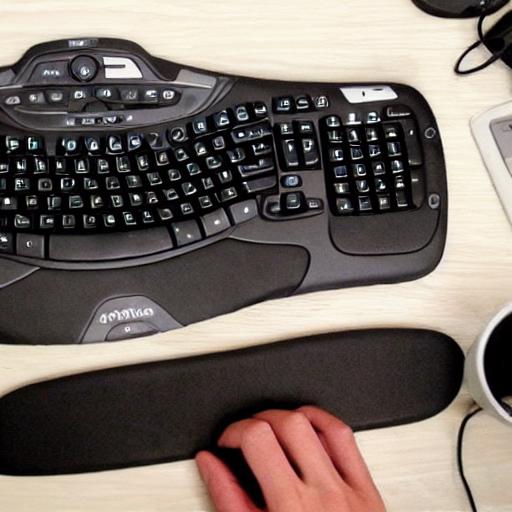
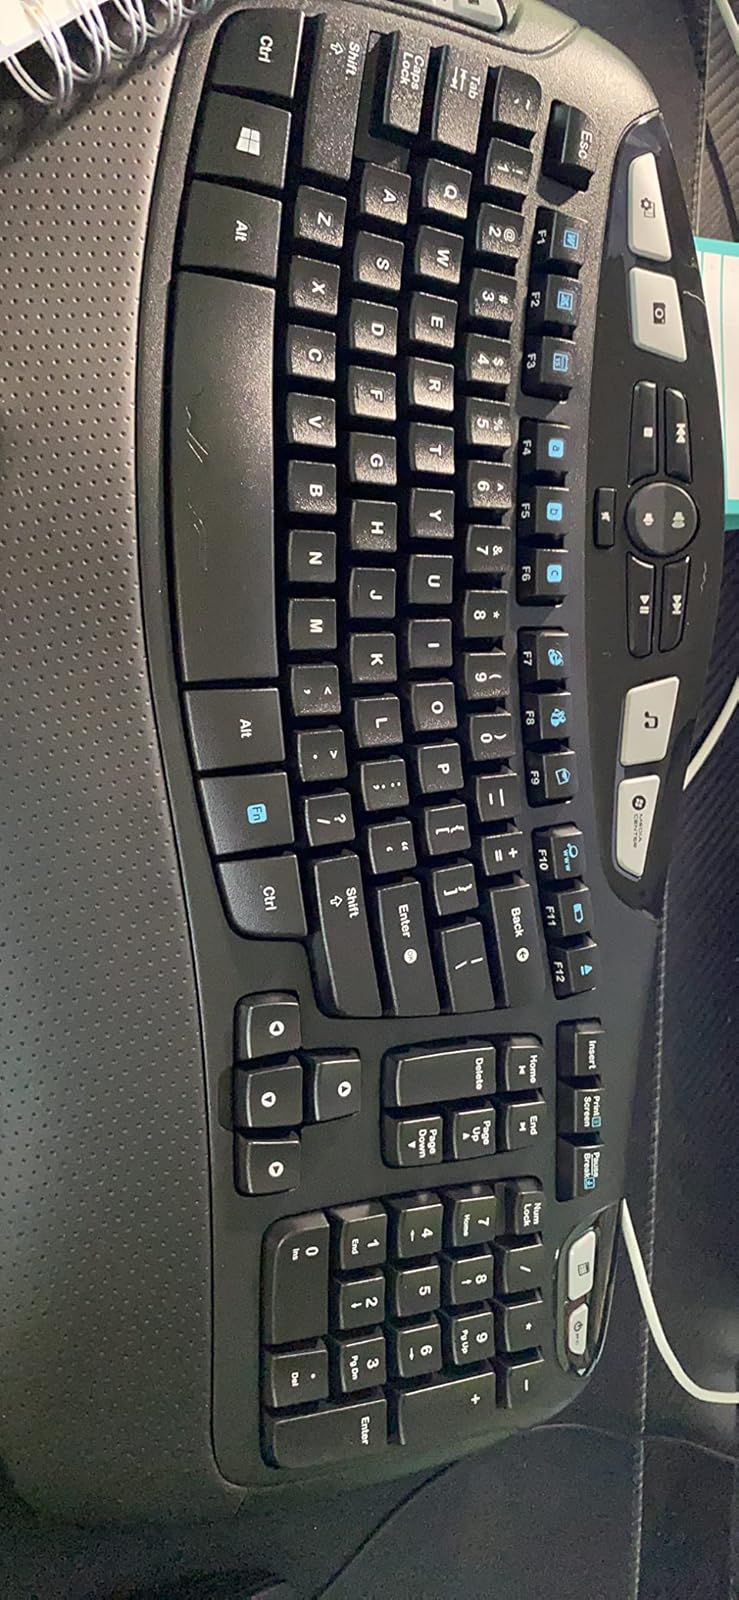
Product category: keyboard
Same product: no